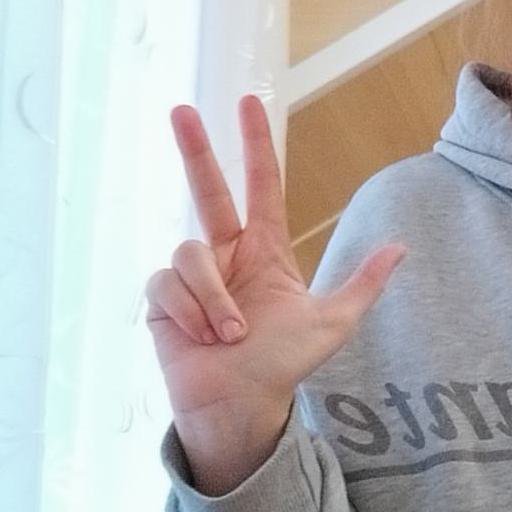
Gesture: three2